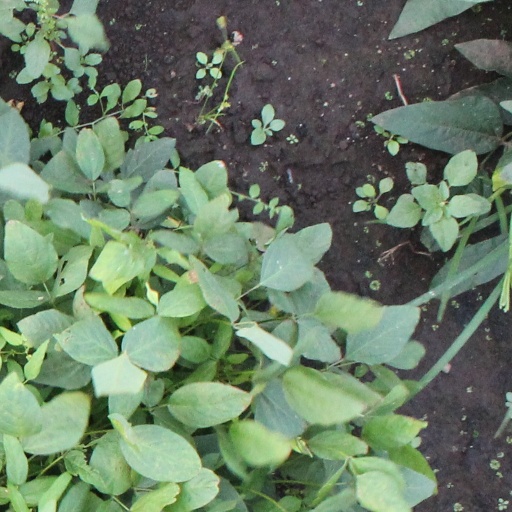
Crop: soybean